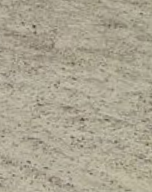
Surface type: compacted